Antica Dolceria Bonajuto

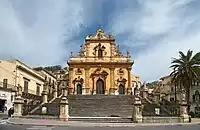
Duomo of San Pietro in front of the Antica Dolceria.

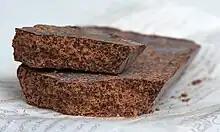
Cioccolato di Modica.

Modica chocolate, the main product of the city's "dolcerie", is obtained by "cold" processing (approximately 40 °) of the chocolate (which does not melt the sugar), which achieved the PGI recognition (Protected geographical indication) gives the European Union;but the Dolceria Bonajuto did not accept the disciplinary, considering it too permissive and not very grateful towards the company which had the merit of rediscovering the product.